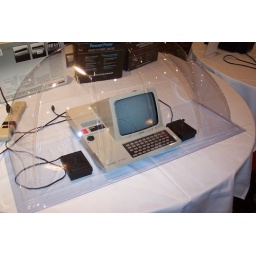
Philips Videopac G7200. Basically an Odyssey2 with a built in black and white monitor.